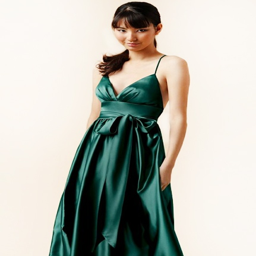
the deep emerald of this bridesmaid dress gives a nod to the evergreen trees that abound during the winter months .